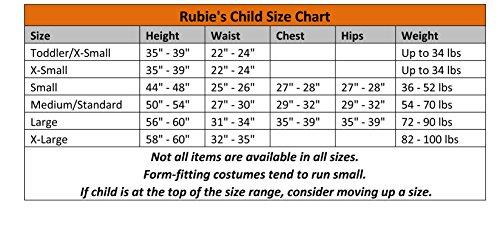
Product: Rubie's Costume Jurassic World T-Rex Child Costume, Small
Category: Toys & Games | Dress Up & Pretend Play | Costumes
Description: Rubie's Costume Jurassic World T-Rex Child Costume, Small.
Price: $16.40
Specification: ProductDimensions:12x10x2inches|ItemWeight:8.8ounces|ShippingWeight:11.4ounces(Viewshippingratesandpolicies)|DomesticShipping:ItemcanbeshippedwithinU.S.|InternationalShipping:ThisitemcanbeshippedtoselectcountriesoutsideoftheU.S.LearnMore|ASIN:B00SL13B2E|Itemmodelnumber:610814_S|Manufacturerrecommendedage:36months-4years